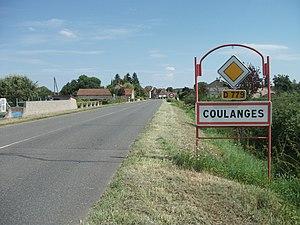
Entrée de Coulanges, Allier, Auvergne-Rhône-Alpes, France par la route départementale 779 venant de Moulins (ouest) en direction de Digoin [15043]
Coulanges est une commune française, située dans le département de l'Allier en région Auvergne-Rhône-Alpes.
La route nationale 488 ou RN 488 était une route nationale française reliant Chevagnes à Digoin.